58 Minutes

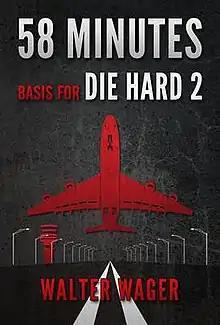
Cover of the Open Road Integrated Media ebook version

58 Minutes is a 1987 thriller novel by American novelist Walter Wager. The novel was the basis for the 1990 film "Die Hard 2".